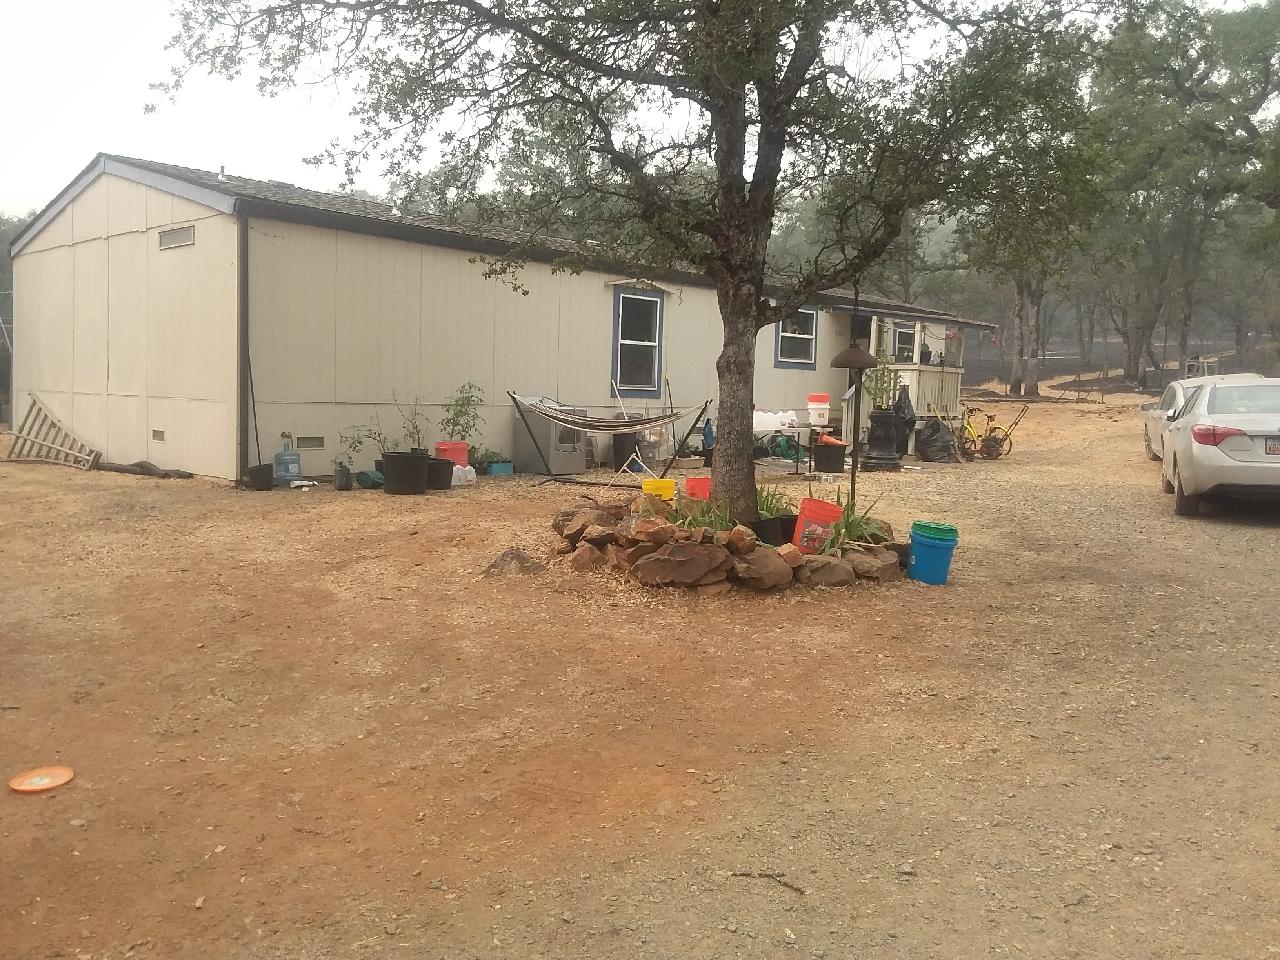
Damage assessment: no_damage